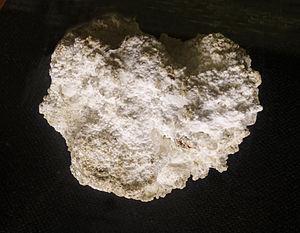
Hörnesite (Neuenberg, Sainte-Marie-aux-Mines, Haut-Rhin). Musée de minéralogie de Strasbourg
La hörnesite est une espèce minérale de formule Mg₃(AsO₄)₂ • 8.